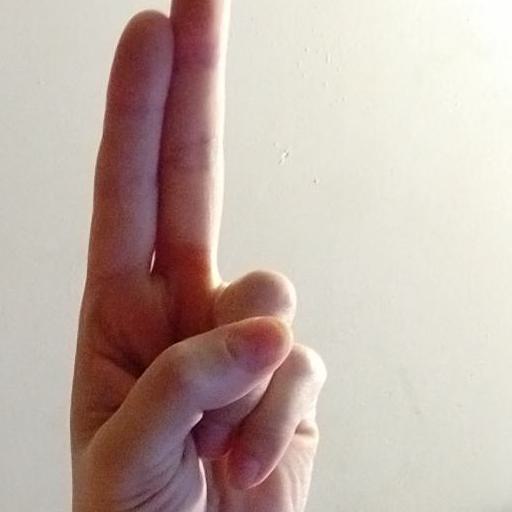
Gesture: two_up